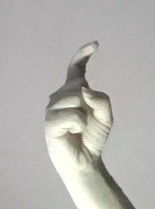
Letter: ra